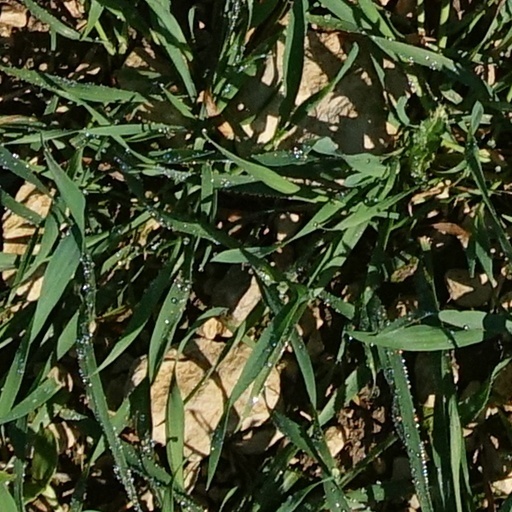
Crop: wheat